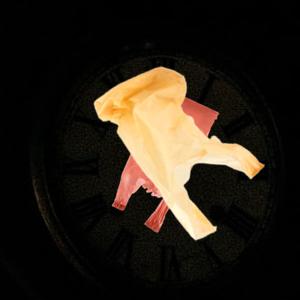
Label: plasticbags